Kane Linnett

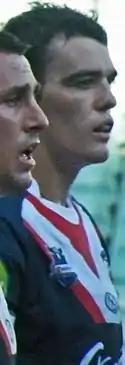

Linnett made his National Rugby League début in round 14 of the 2010 NRL season. He ran for over 200m and scored a try in the Sydney Roosters' 38–6 win over Melbourne.